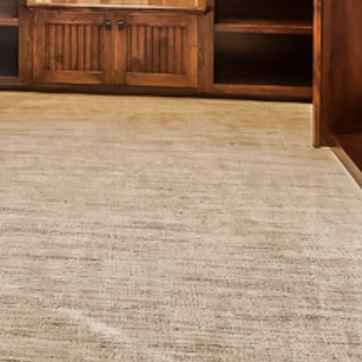
Material: carpet